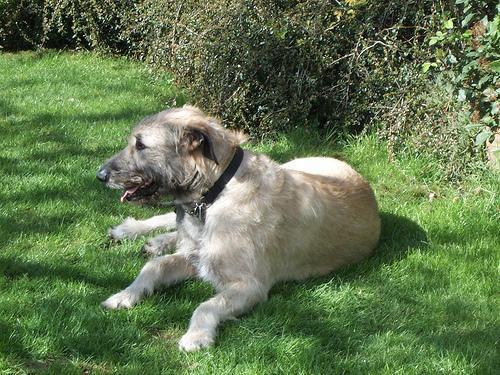
Irish_wolfhound